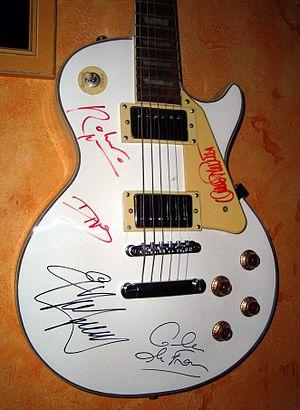
Dédicace de EDDY MITCHELL (avec Cécile de France entre autres ...) lors d'une de ses représentations théâtrale du temps des cerises
Eddy Mitchell, nom de scène de Claude Moine, est un chanteur, parolier et acteur français, né le 3 juillet 1942 dans le 9ᵉ arrondissement de Paris.